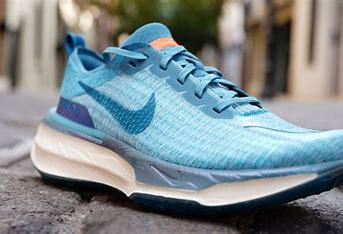
Brand: Nike
Model: Zoomx Invincible Run Flyknit